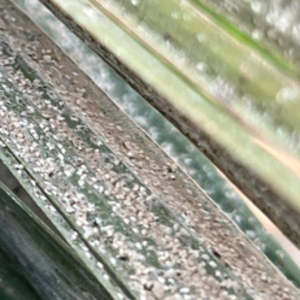
Label: Parlatoria Blanchardi